Monomotor

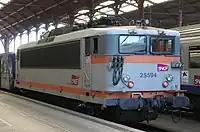
SNCF Class BB 25500 electric locomotive at Strasbourg. This locomotive has monomotor bogies and two-speed gearing

A monomotor is a train design where a single traction motor powers two or three axles in the same bogie. Conventional bogie design involves either having one motor for each axle, or having one or more axles unpowered. The monomotor design causes the motor to give both axles the same number of revolutions per minute.